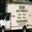
Label: truck